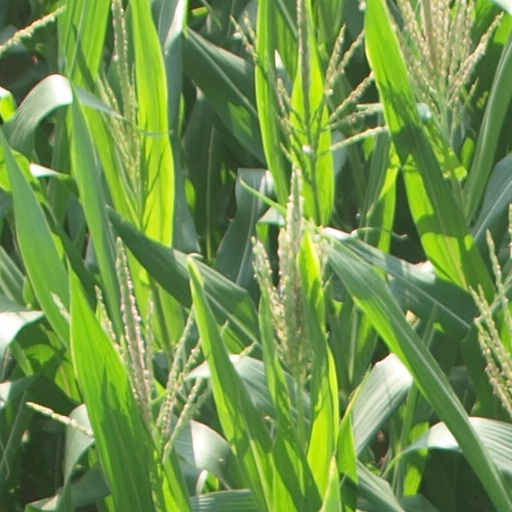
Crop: maize; corn